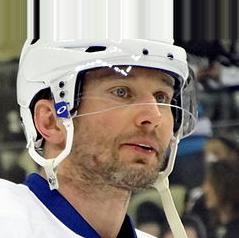
Age: 36